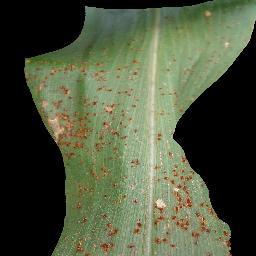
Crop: corn
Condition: (maize)_common_rust